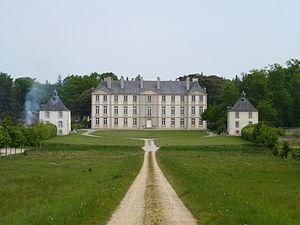
Châteauy compris ses dépendances, pavillons d'entrée, parc et étangs
La liste des châteaux du Morbihan recense de manière non exhaustive les châteaux, maisons fortes et mottes castales situés dans le département français du Morbihan. Il est fait état des inscriptions et classements au titre des monuments historiques.